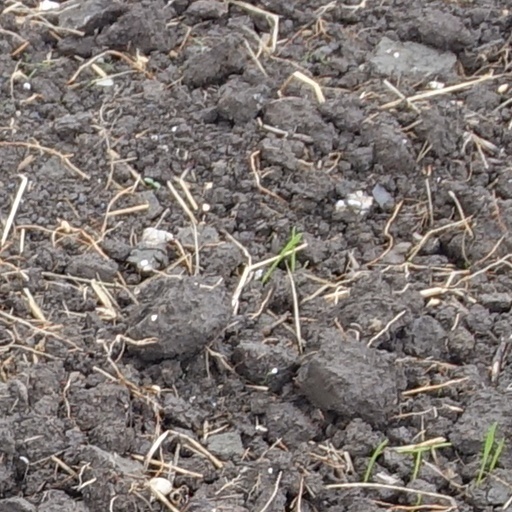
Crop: wheat